Planay, Côte-d'Or

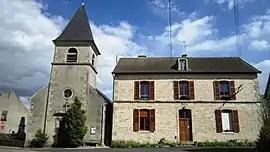
The church and town hall in Planay

Planay is a commune in the Côte-d'Or department in eastern France.